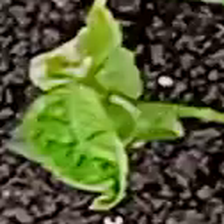
Weed species: Moti_dudhi(Euphorbia_geneculata_L)